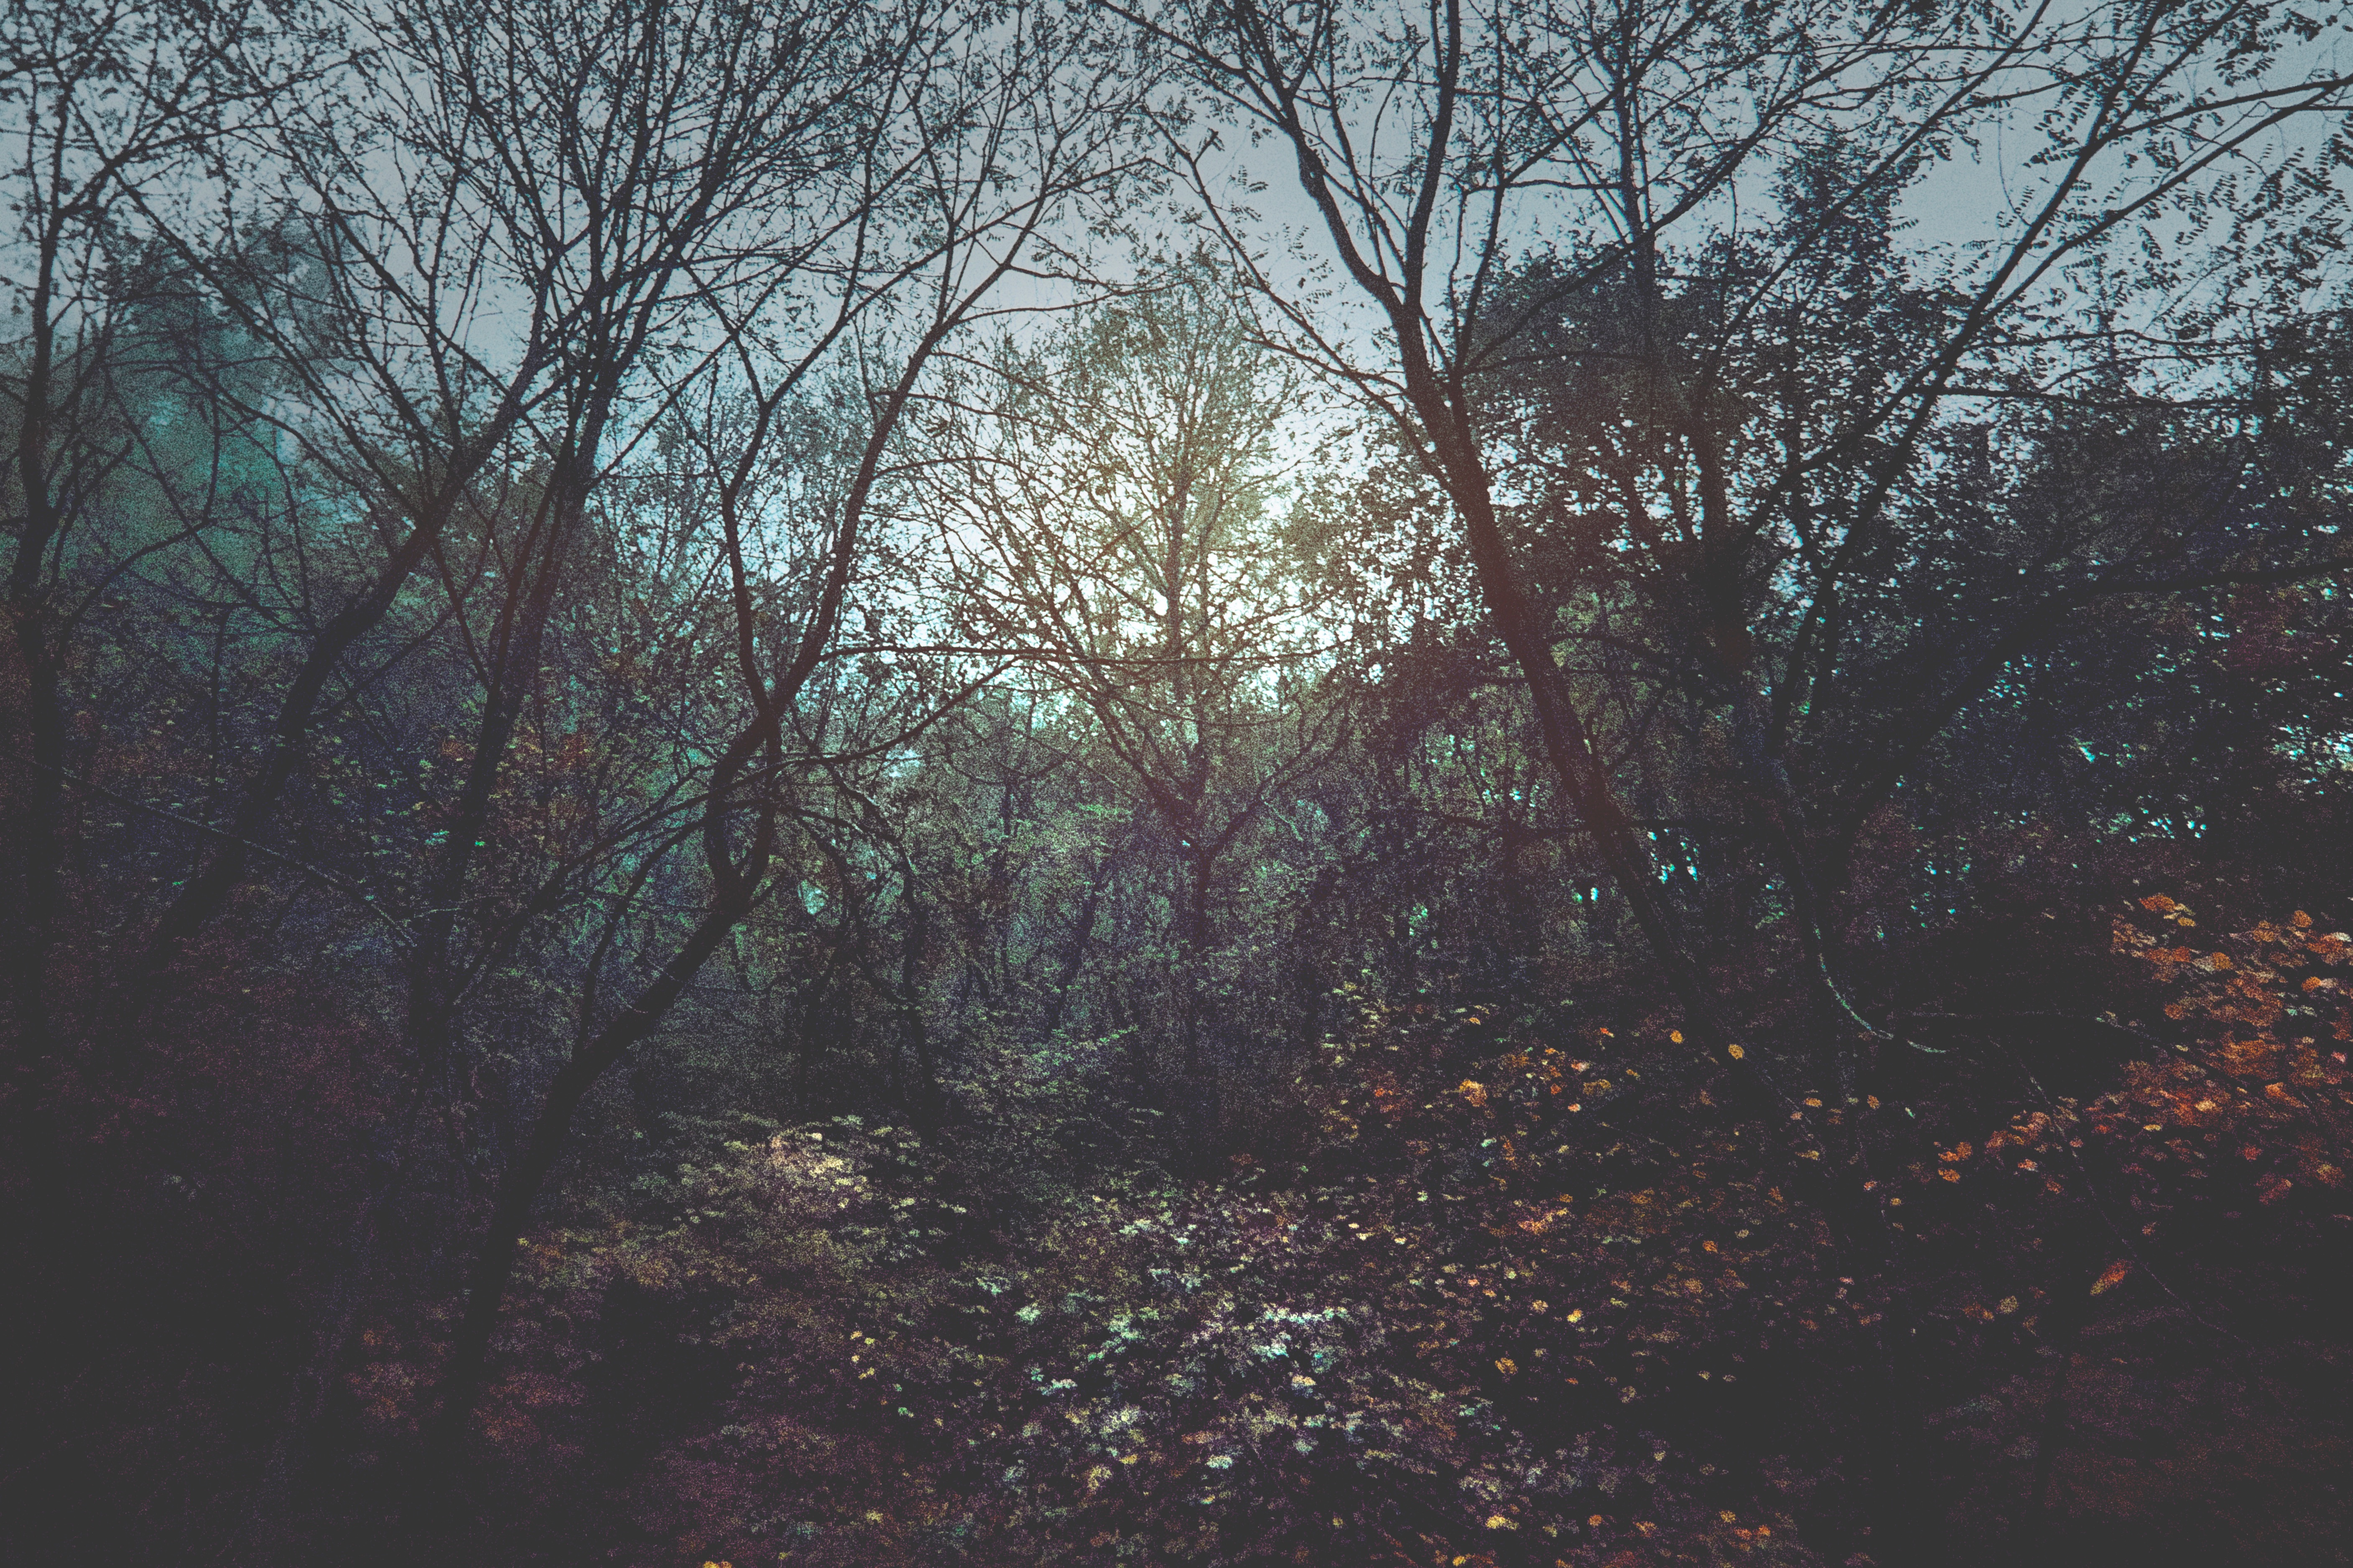
tree, nature, forest, branch, plant, sunrise, sunset, mist, sunlight, morning, leaf, dawn, evening, autumn, weather, darkness, season, woodland, habitat, natural environment, atmospheric phenomenon, woody plant